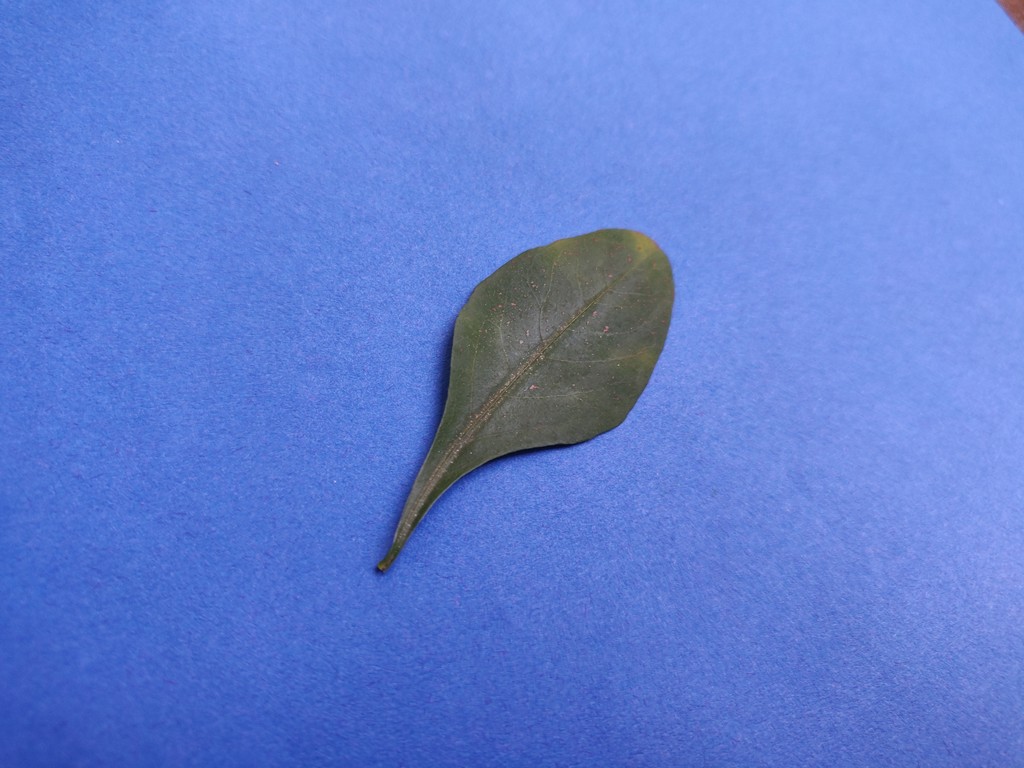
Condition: Unhealthy
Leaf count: single
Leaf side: front